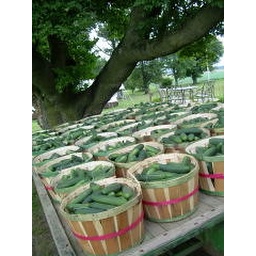
Cucumbers on the truck bed at Dearsman Farm. Photo by Mary Martineau